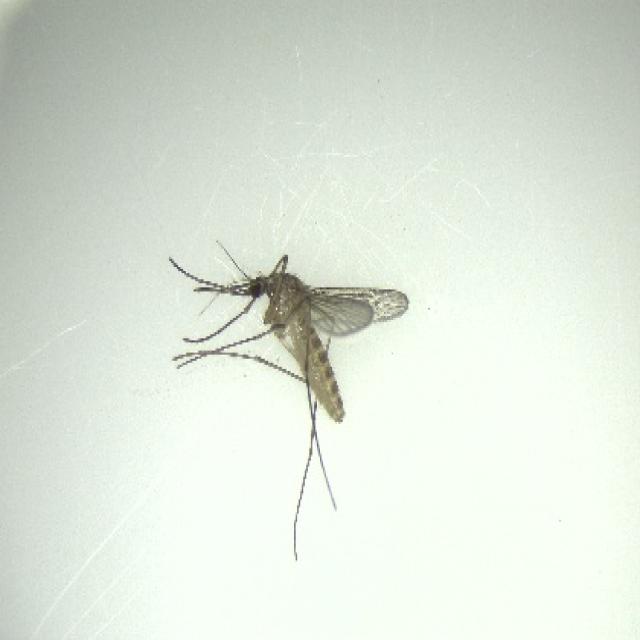
Species: culex_pipiens